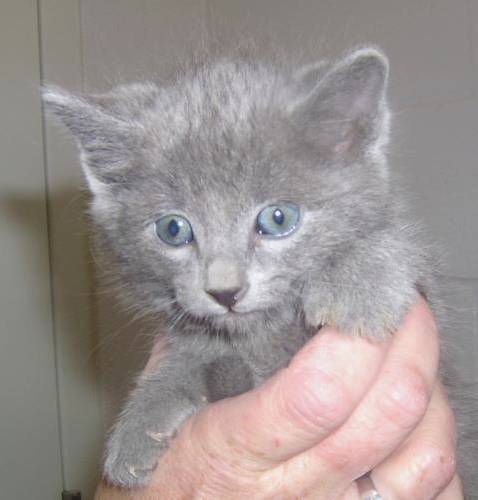
Label: cat